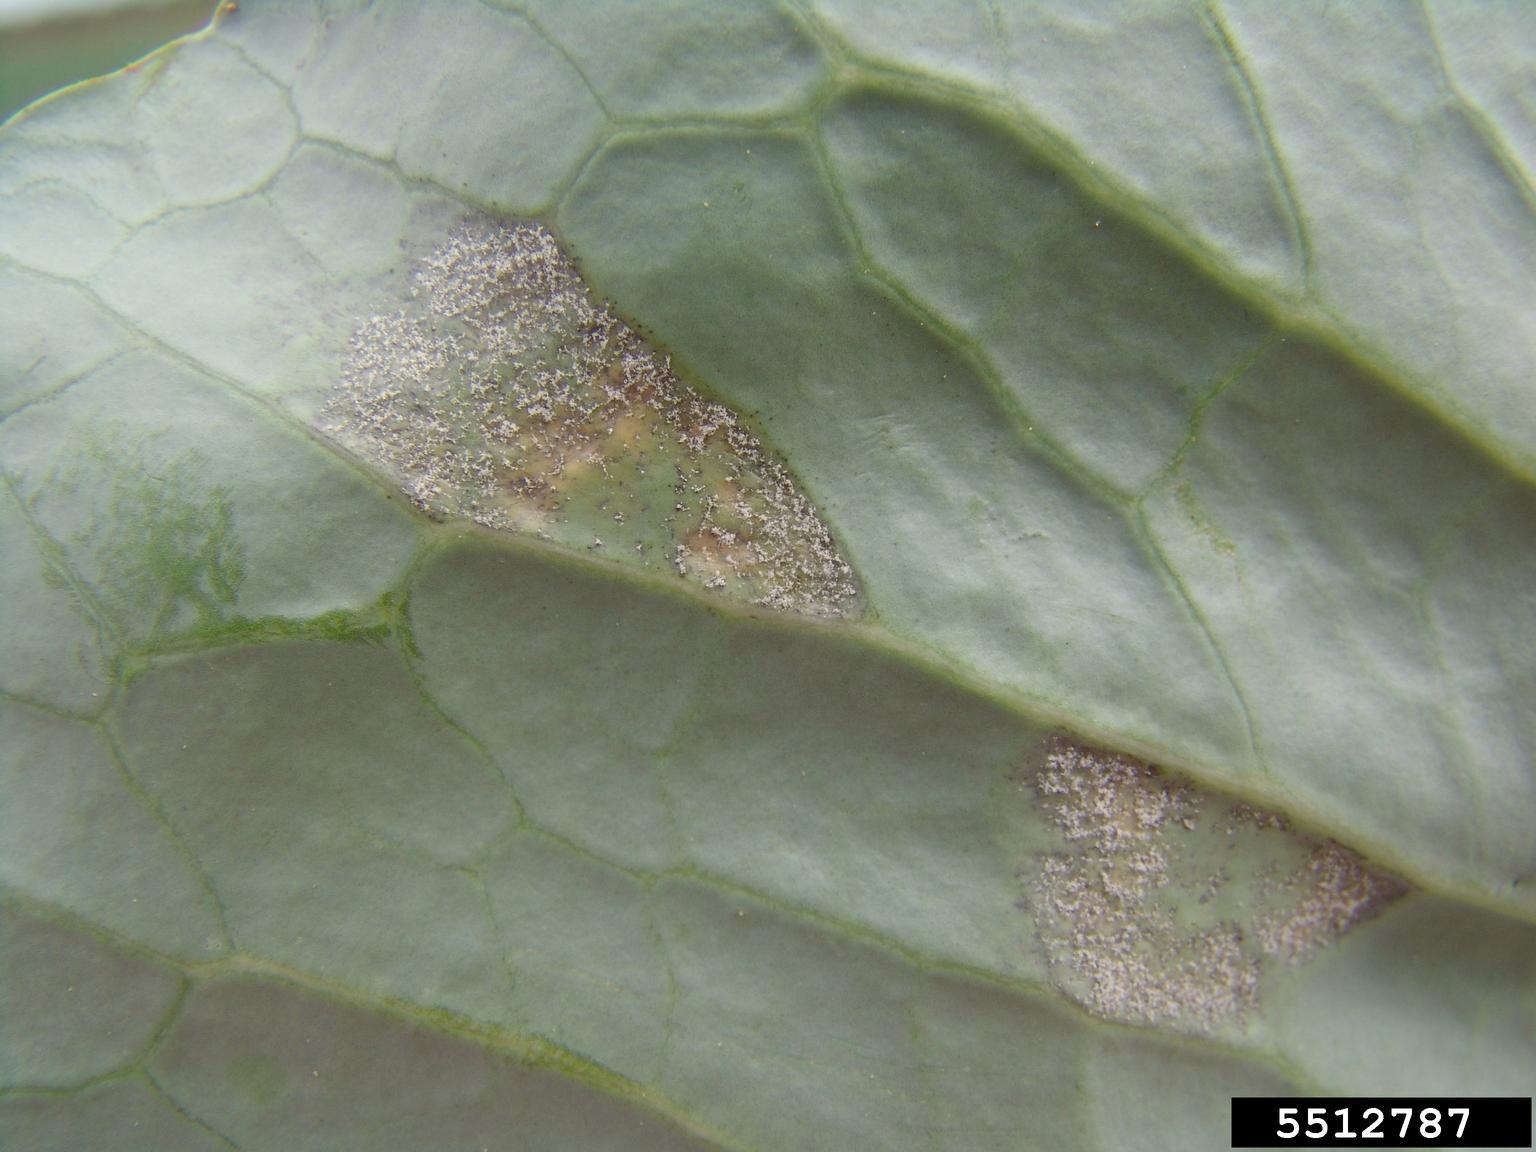
Plant: Cabbage
Disease: cabbage downy mildew